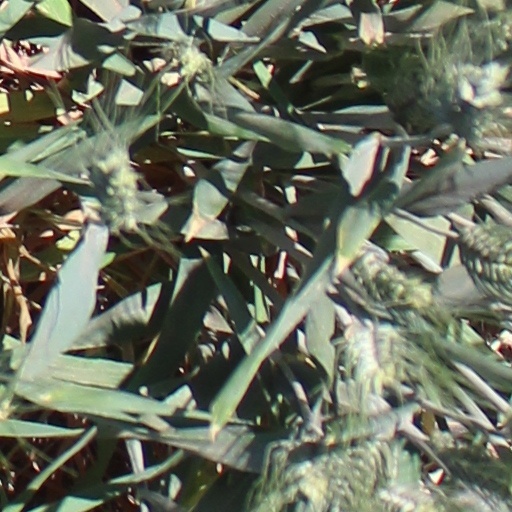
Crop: wheat